D'Assas-class cruiser

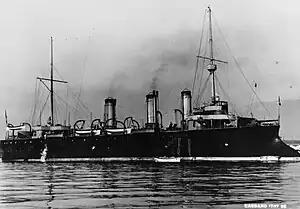
"Cassard", date unknown

The ships were armed with a main battery of six Modèle 1893 45-caliber guns, except "Du Chayla", which received six earlier M1887 pattern guns of the same bore diameter. They were placed in individual pivot mounts; one was on the forecastle, two were in sponsons abreast the forward conning tower, another pair was in sponsons further aft, and the last gun was on the stern. The guns fired a variety of shells, including solid cast iron projectiles, and explosive armor-piercing (AP) and semi-armor-piercing shells. The muzzle velocity ranged from . These were supported by a secondary battery of four Modèle 1891 guns, which were carried in pivot mounts in the conning towers, one on each side per tower. The guns fired cast iron and AP shells with a muzzle velocity of .